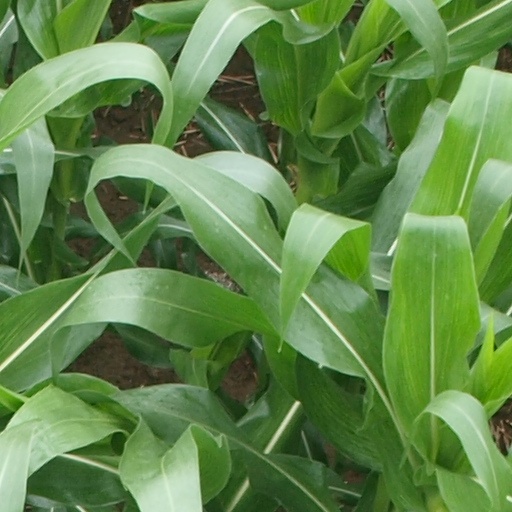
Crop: maize; corn